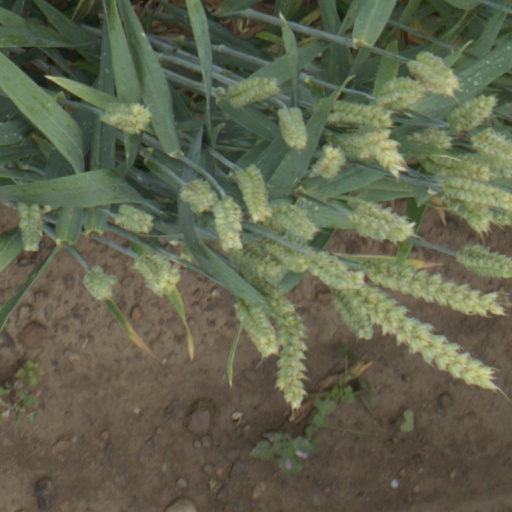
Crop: wheat